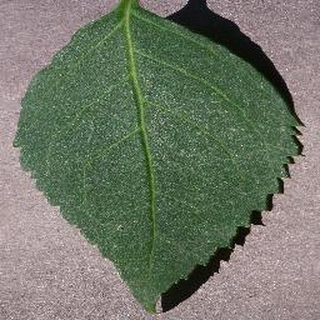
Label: healthy_cherry